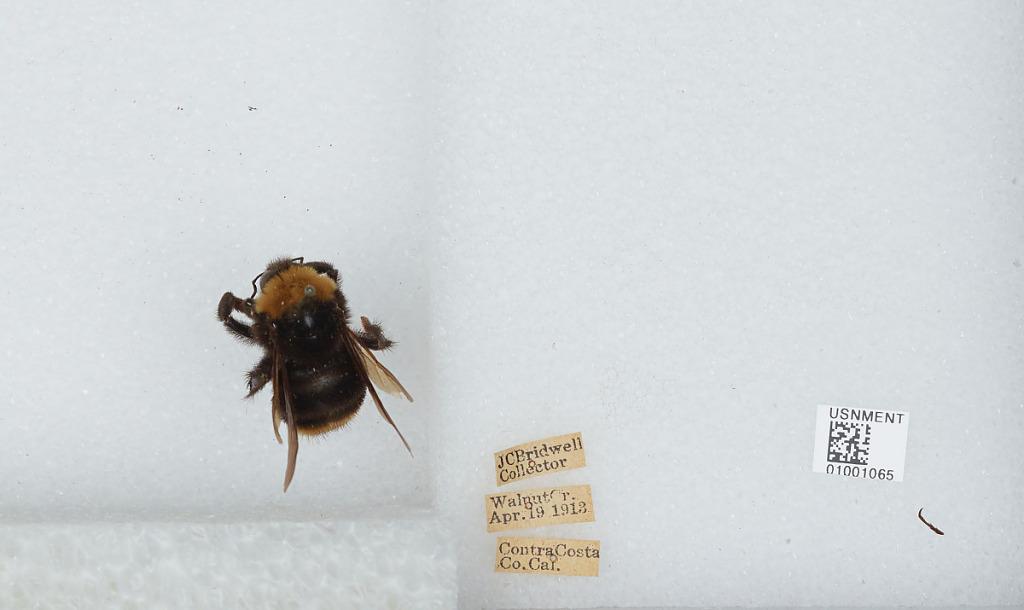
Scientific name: Bombus (Fervidobombus) californicus Smith
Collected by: J. Bridwell
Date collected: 1913-4-19
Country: United States
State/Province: California
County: Contra Costa
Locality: Walnut Creek
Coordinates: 37.9064, -122.065